Whimpton Village

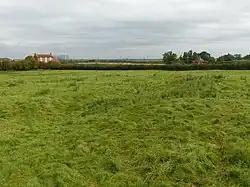
Looking north-east across the site. The ditch running away from the camera is a roadway separating the village on the left from a field on the right.

Whimpton Village is a deserted medieval village in Nottinghamshire, England. It is near the A57 road between the villages of Darlton and Dunham-on-Trent. It is a Scheduled Monument.